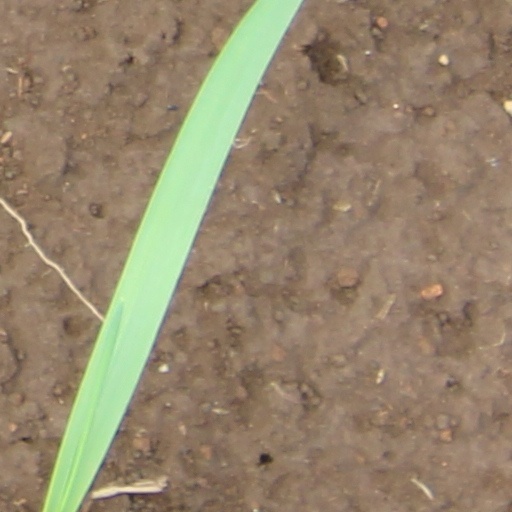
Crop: wheat